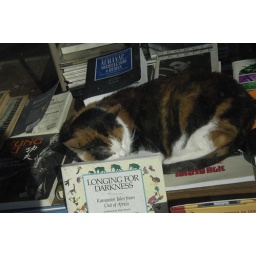
How much is that kitty in the window